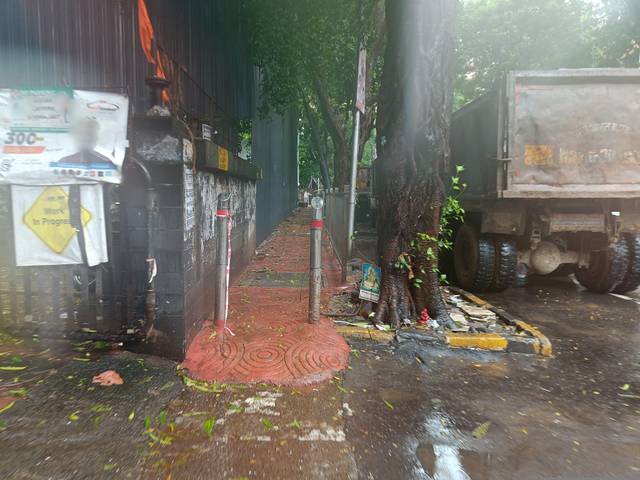
Region: India
Coordinates: 19.163, 72.947